List of United States Army units with colonial roots

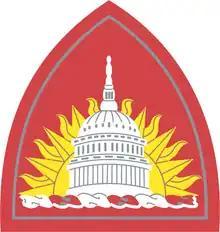
District of Columbia National Guard Distinctive Unit Insignia

The District of Columbia National Guard traces its lineage to January 1776 as Headquarters 25th Battalion, Georgetown and Headquarters 29th Battalion, Bladensburg in the Maryland Militia before the District of Columbia was created. These initial units were mobilized in March and July 1776 to repel marauders. Mobilized January 1777 for services at Trenton and Princeton, and in October 1777 for combat service in Germantown.